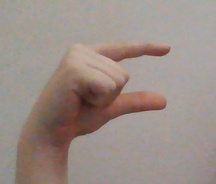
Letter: dal